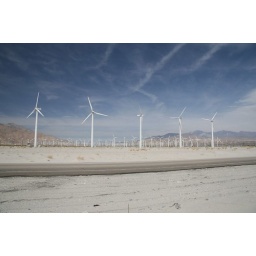
Windmills in califorina along I-10. When riding a motorcycle through this area, the cross winds and sandblasting are horrendous!